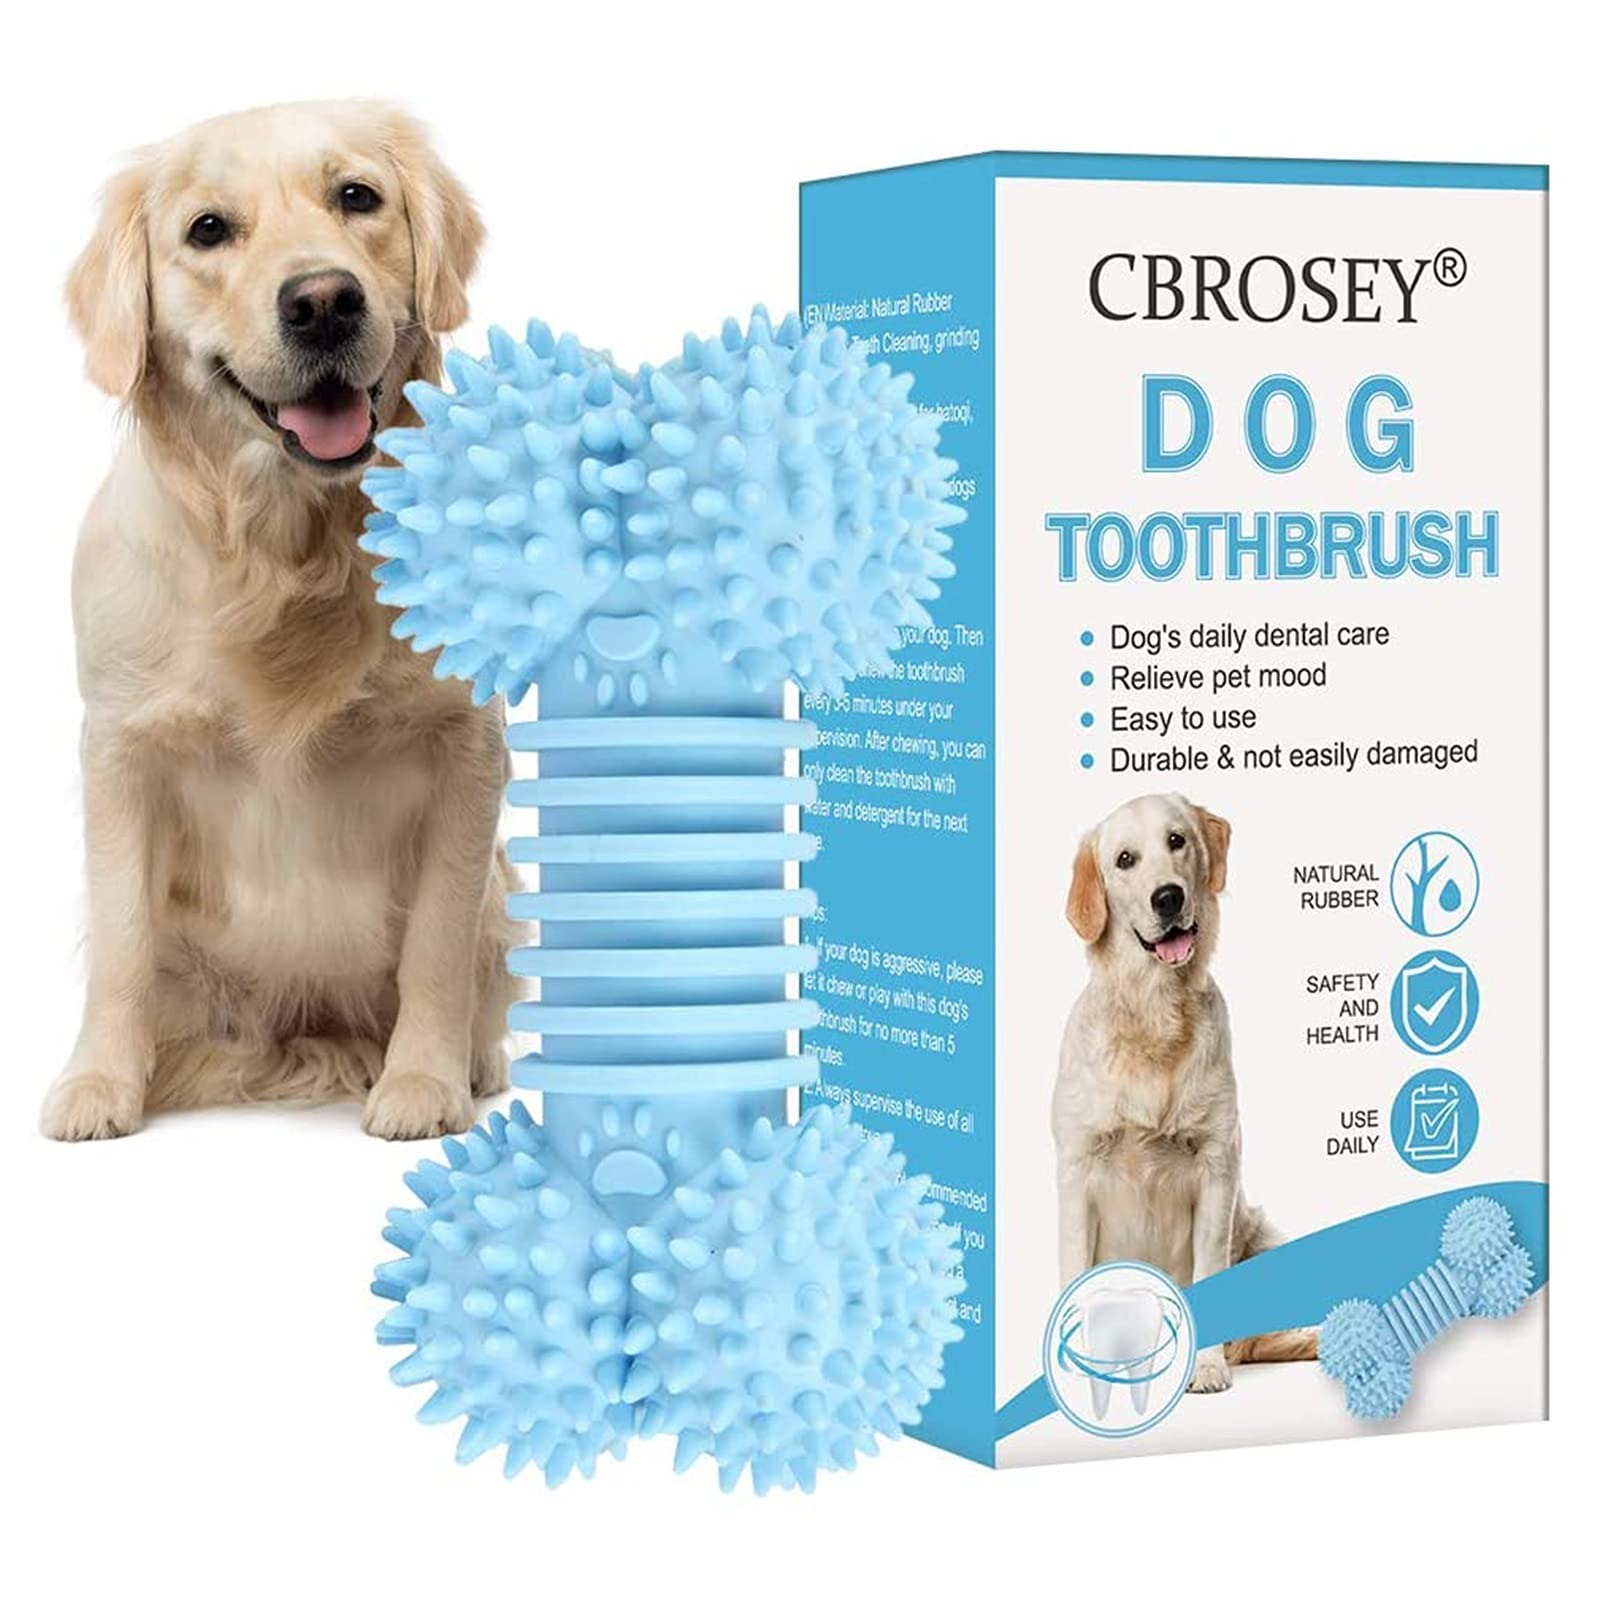
Item Name: Betty Crocker Fruit Roll-Ups Tropical Tye-Dye 10, 5 oz
Bullet Point: Betty Crocker Fruit Roll-Ups Tropical Tye-Dye 10 - 0.5 oz Rolls
Value: 5.0
Unit: ounce

Price: 3.29